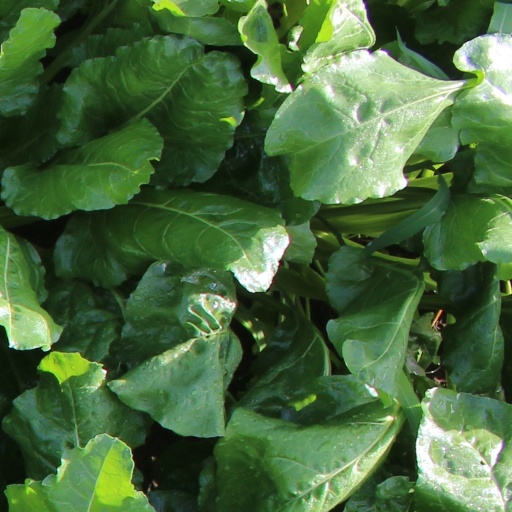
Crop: sugar beet